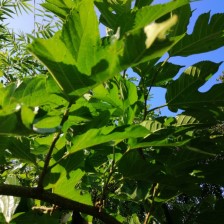
Variety: RedKing